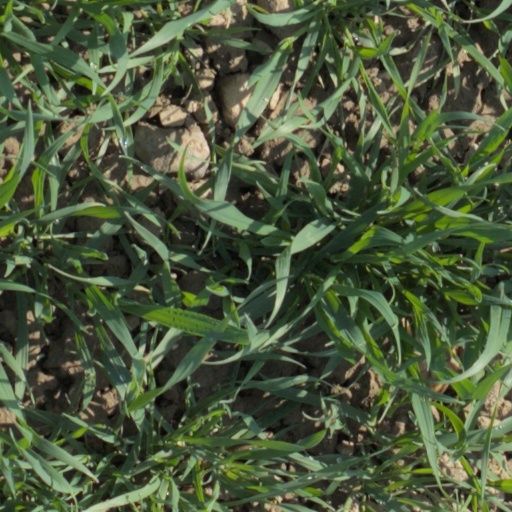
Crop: wheat